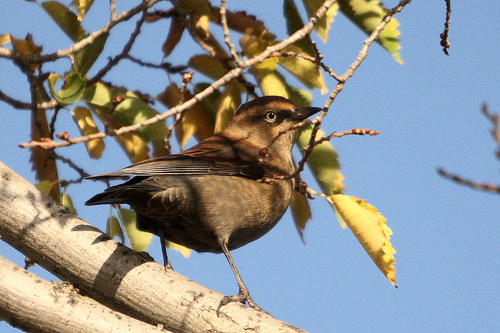
this is a brown bird with black wings and a pointy black beak.
this is a brown bird with black wings and a small pointy black beak.
this bird is dark brown, and has a black spot on the top of his head. the beak is small and pointed. the birds eyes are a light blue with a small black pupil. the wings are black, and the lets are grey.
thie grey bird has yellow eyes with black pupils, a pointed black beak, and reddish brown wing feathers.
a large bird with multiple shades of brown in its feathers and light tan colored eyes.
grayish brown bird with short black bill and bright yellow eyes.
this bird has wings that are brown and has yellow eyesa small brown bird with a short sharp bill, the wings are darker than the belly
this bird has a brown crown, brown primaries, and a brown belly.
this bird is small and brown throughout it's whole body.
Species: Rusty Blackbird